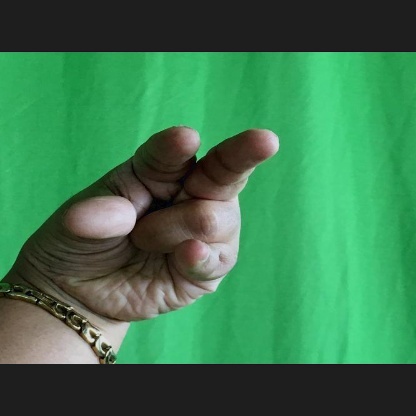
Mudra: Kangulam